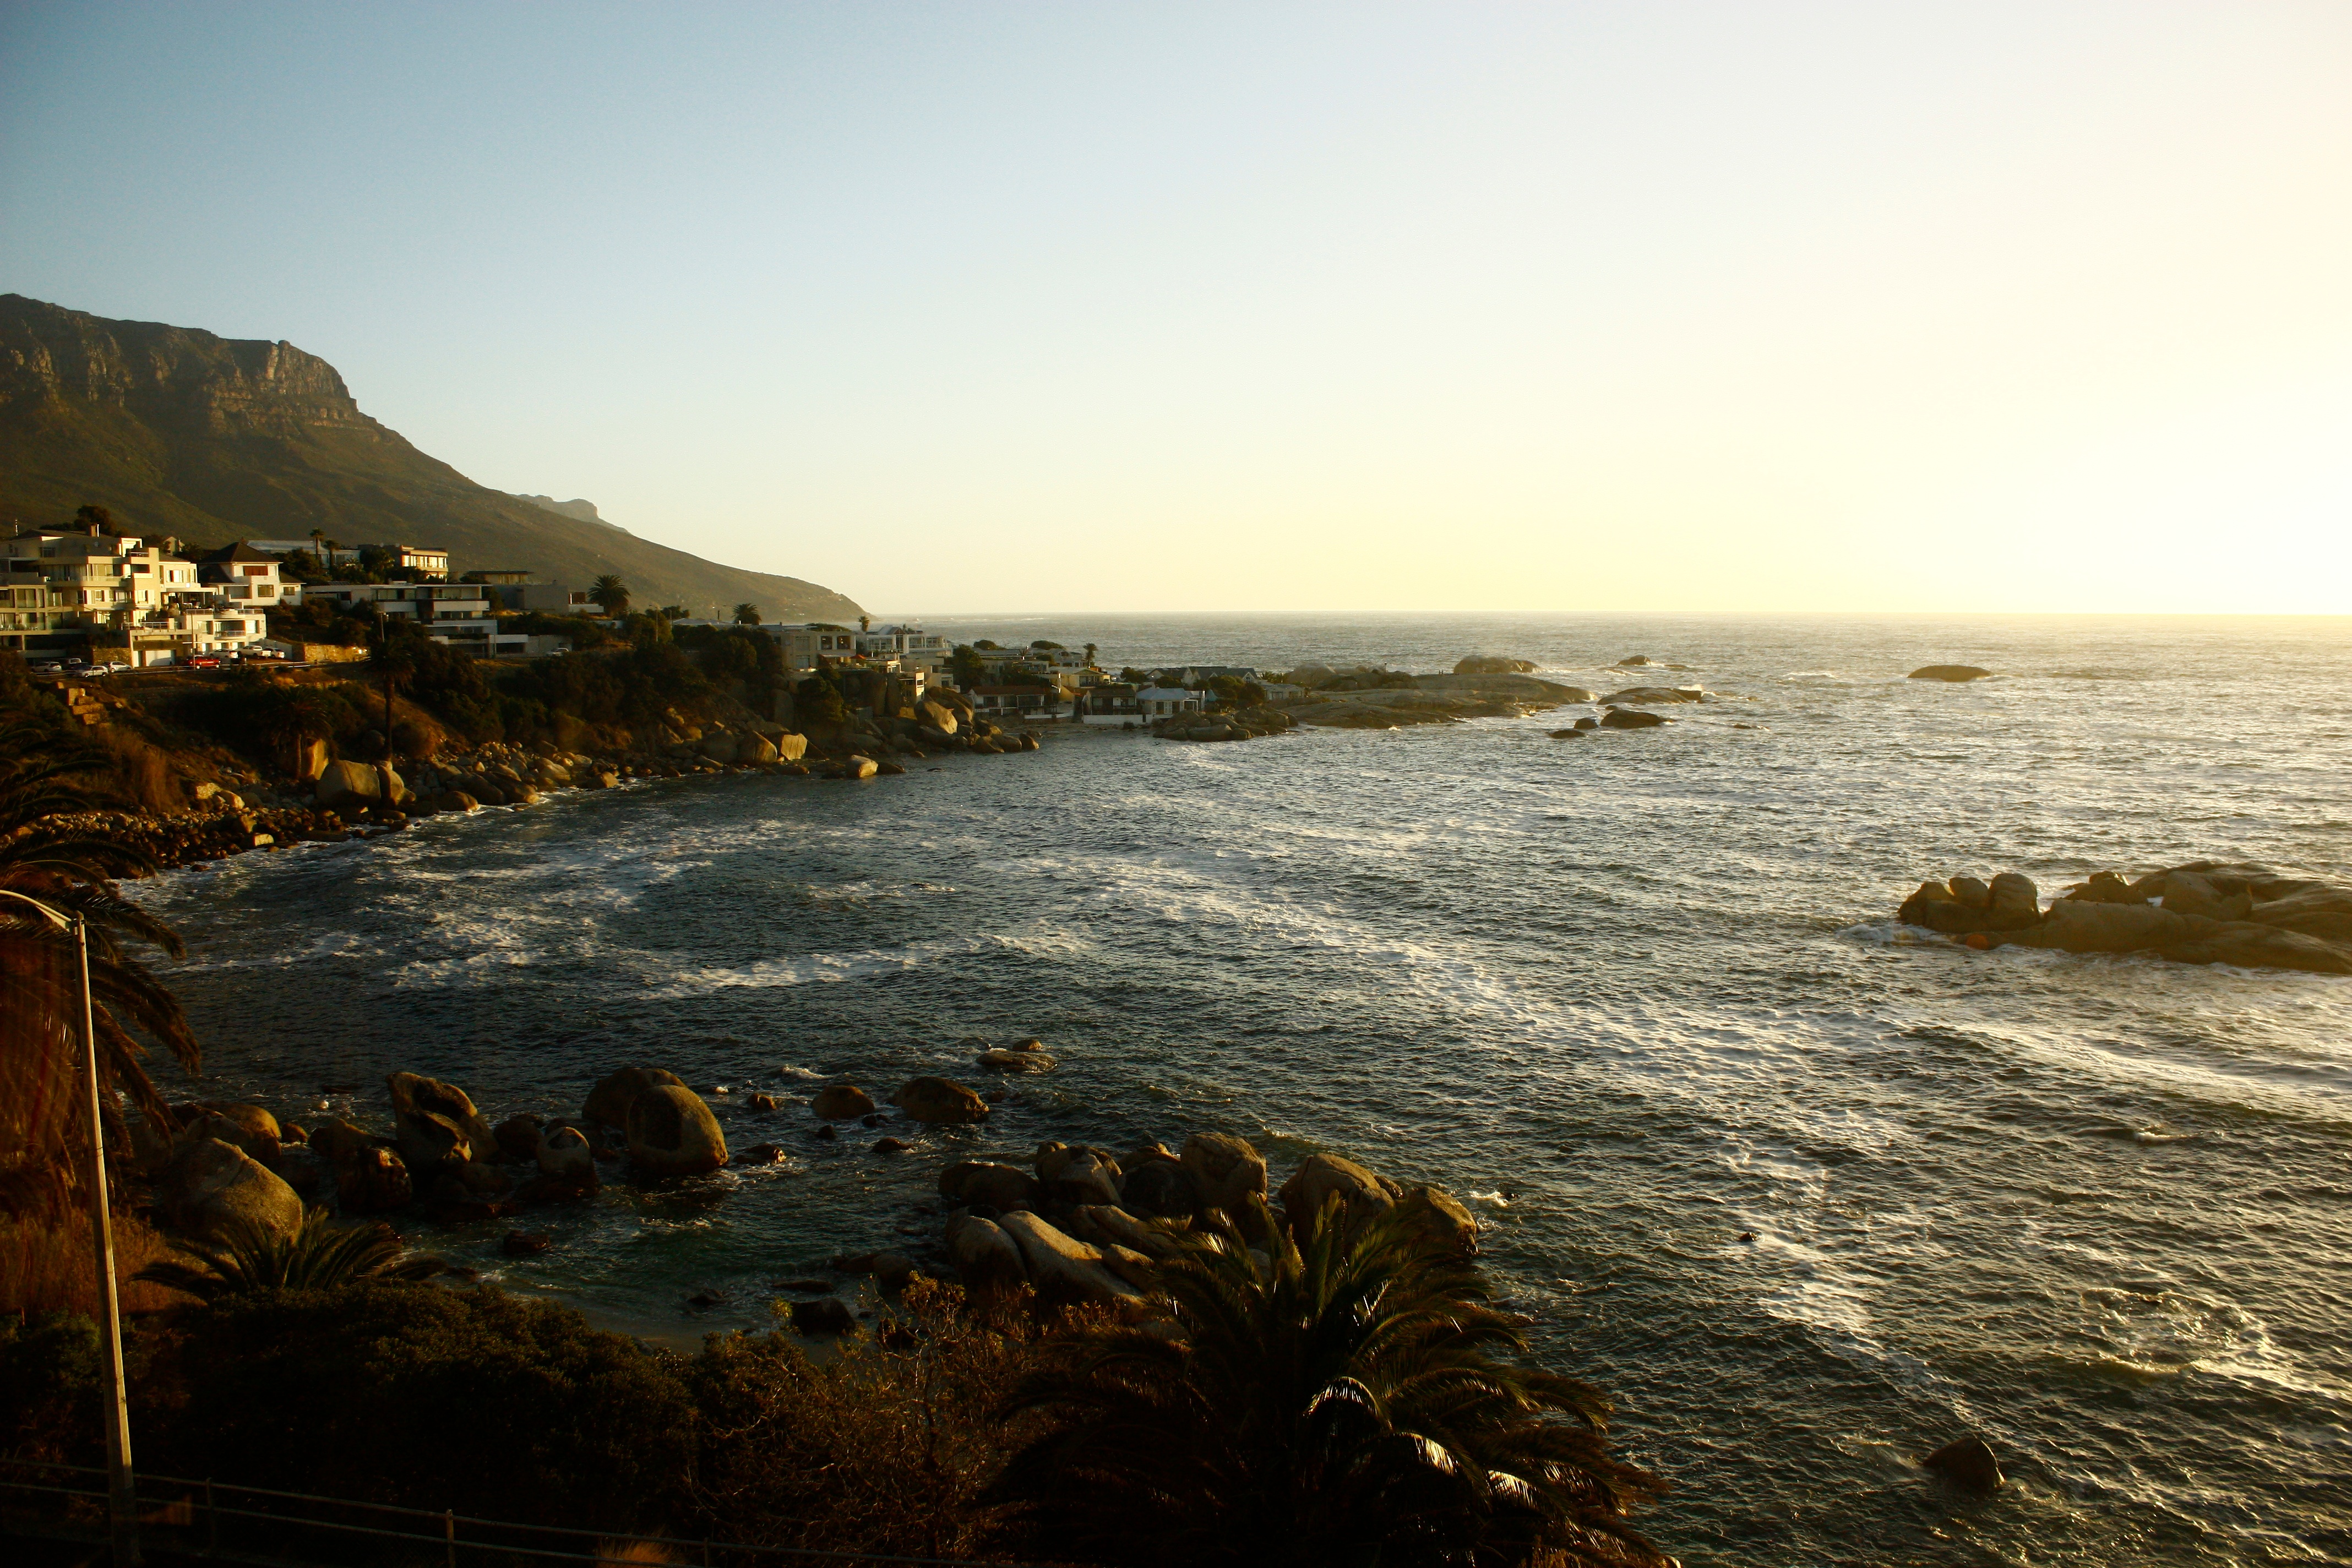
beach, sea, coast, sand, rock, ocean, horizon, sunrise, sunset, sunlight, morning, shore, wave, dawn, cliff, dusk, evening, cove, reflection, bay, terrain, material, body of water, cape, wind wave